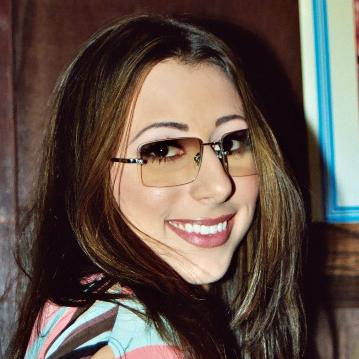
Age: 25